Military Police of Rio de Janeiro State

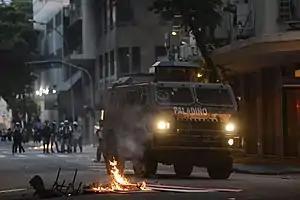
Rio de Janeiro police Armoured car in riot control.

These are the Policing Area Commands and their respective battalions, that works under the Untersecretary of Operation Management. Cities and neighborhoods indicate the location of their headquarters.